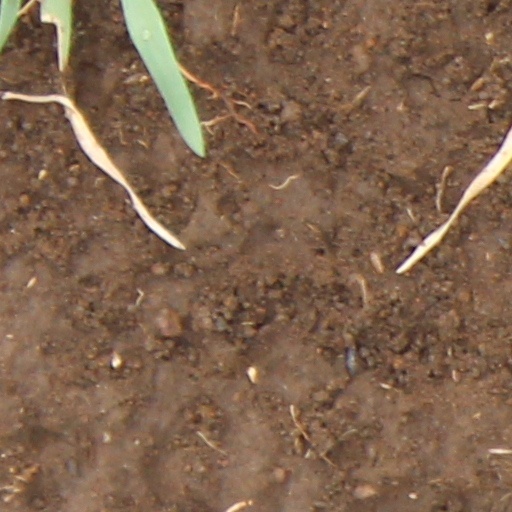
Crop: wheat